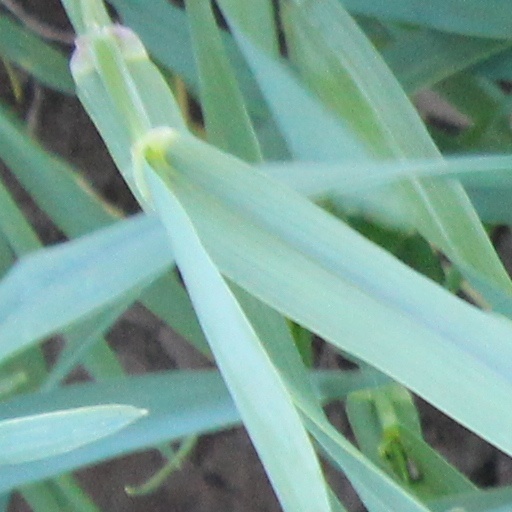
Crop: wheat